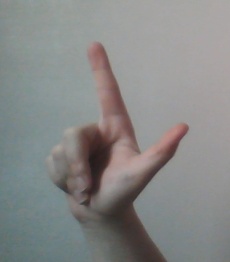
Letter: laam